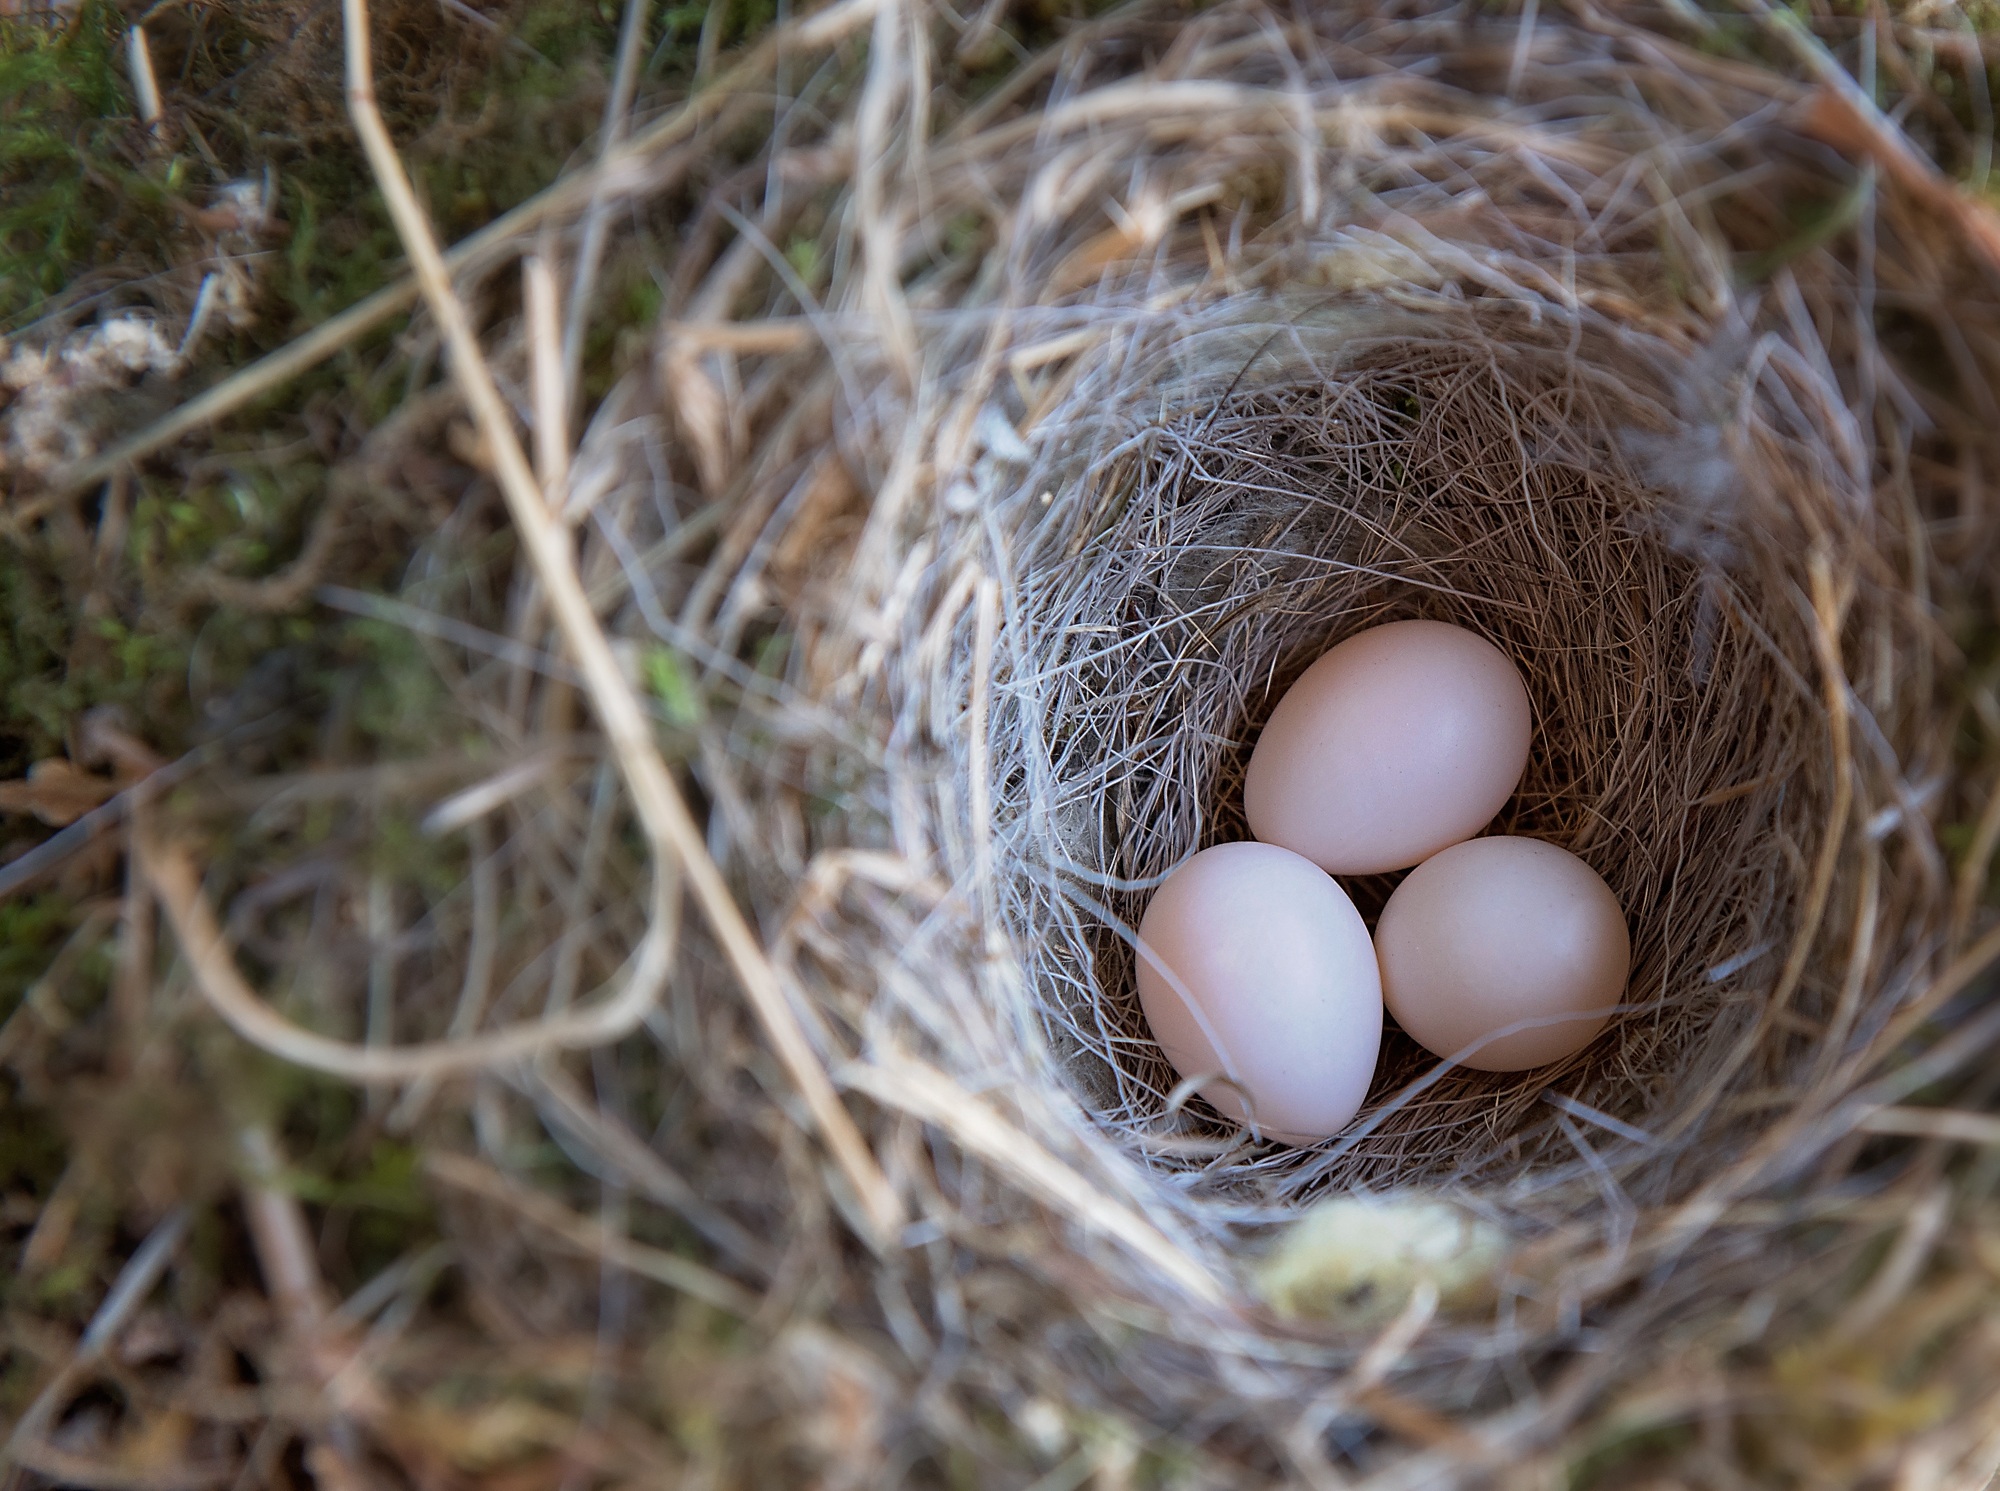
nature, grass, branch, bird, wildlife, fauna, egg, close up, bird nest, nest, bird's nest, bird eggs